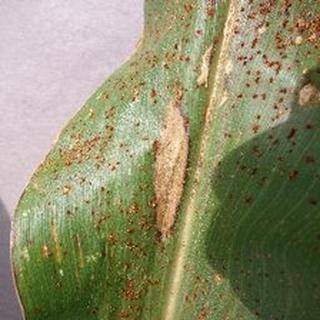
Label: corn_northern_leaf_blight